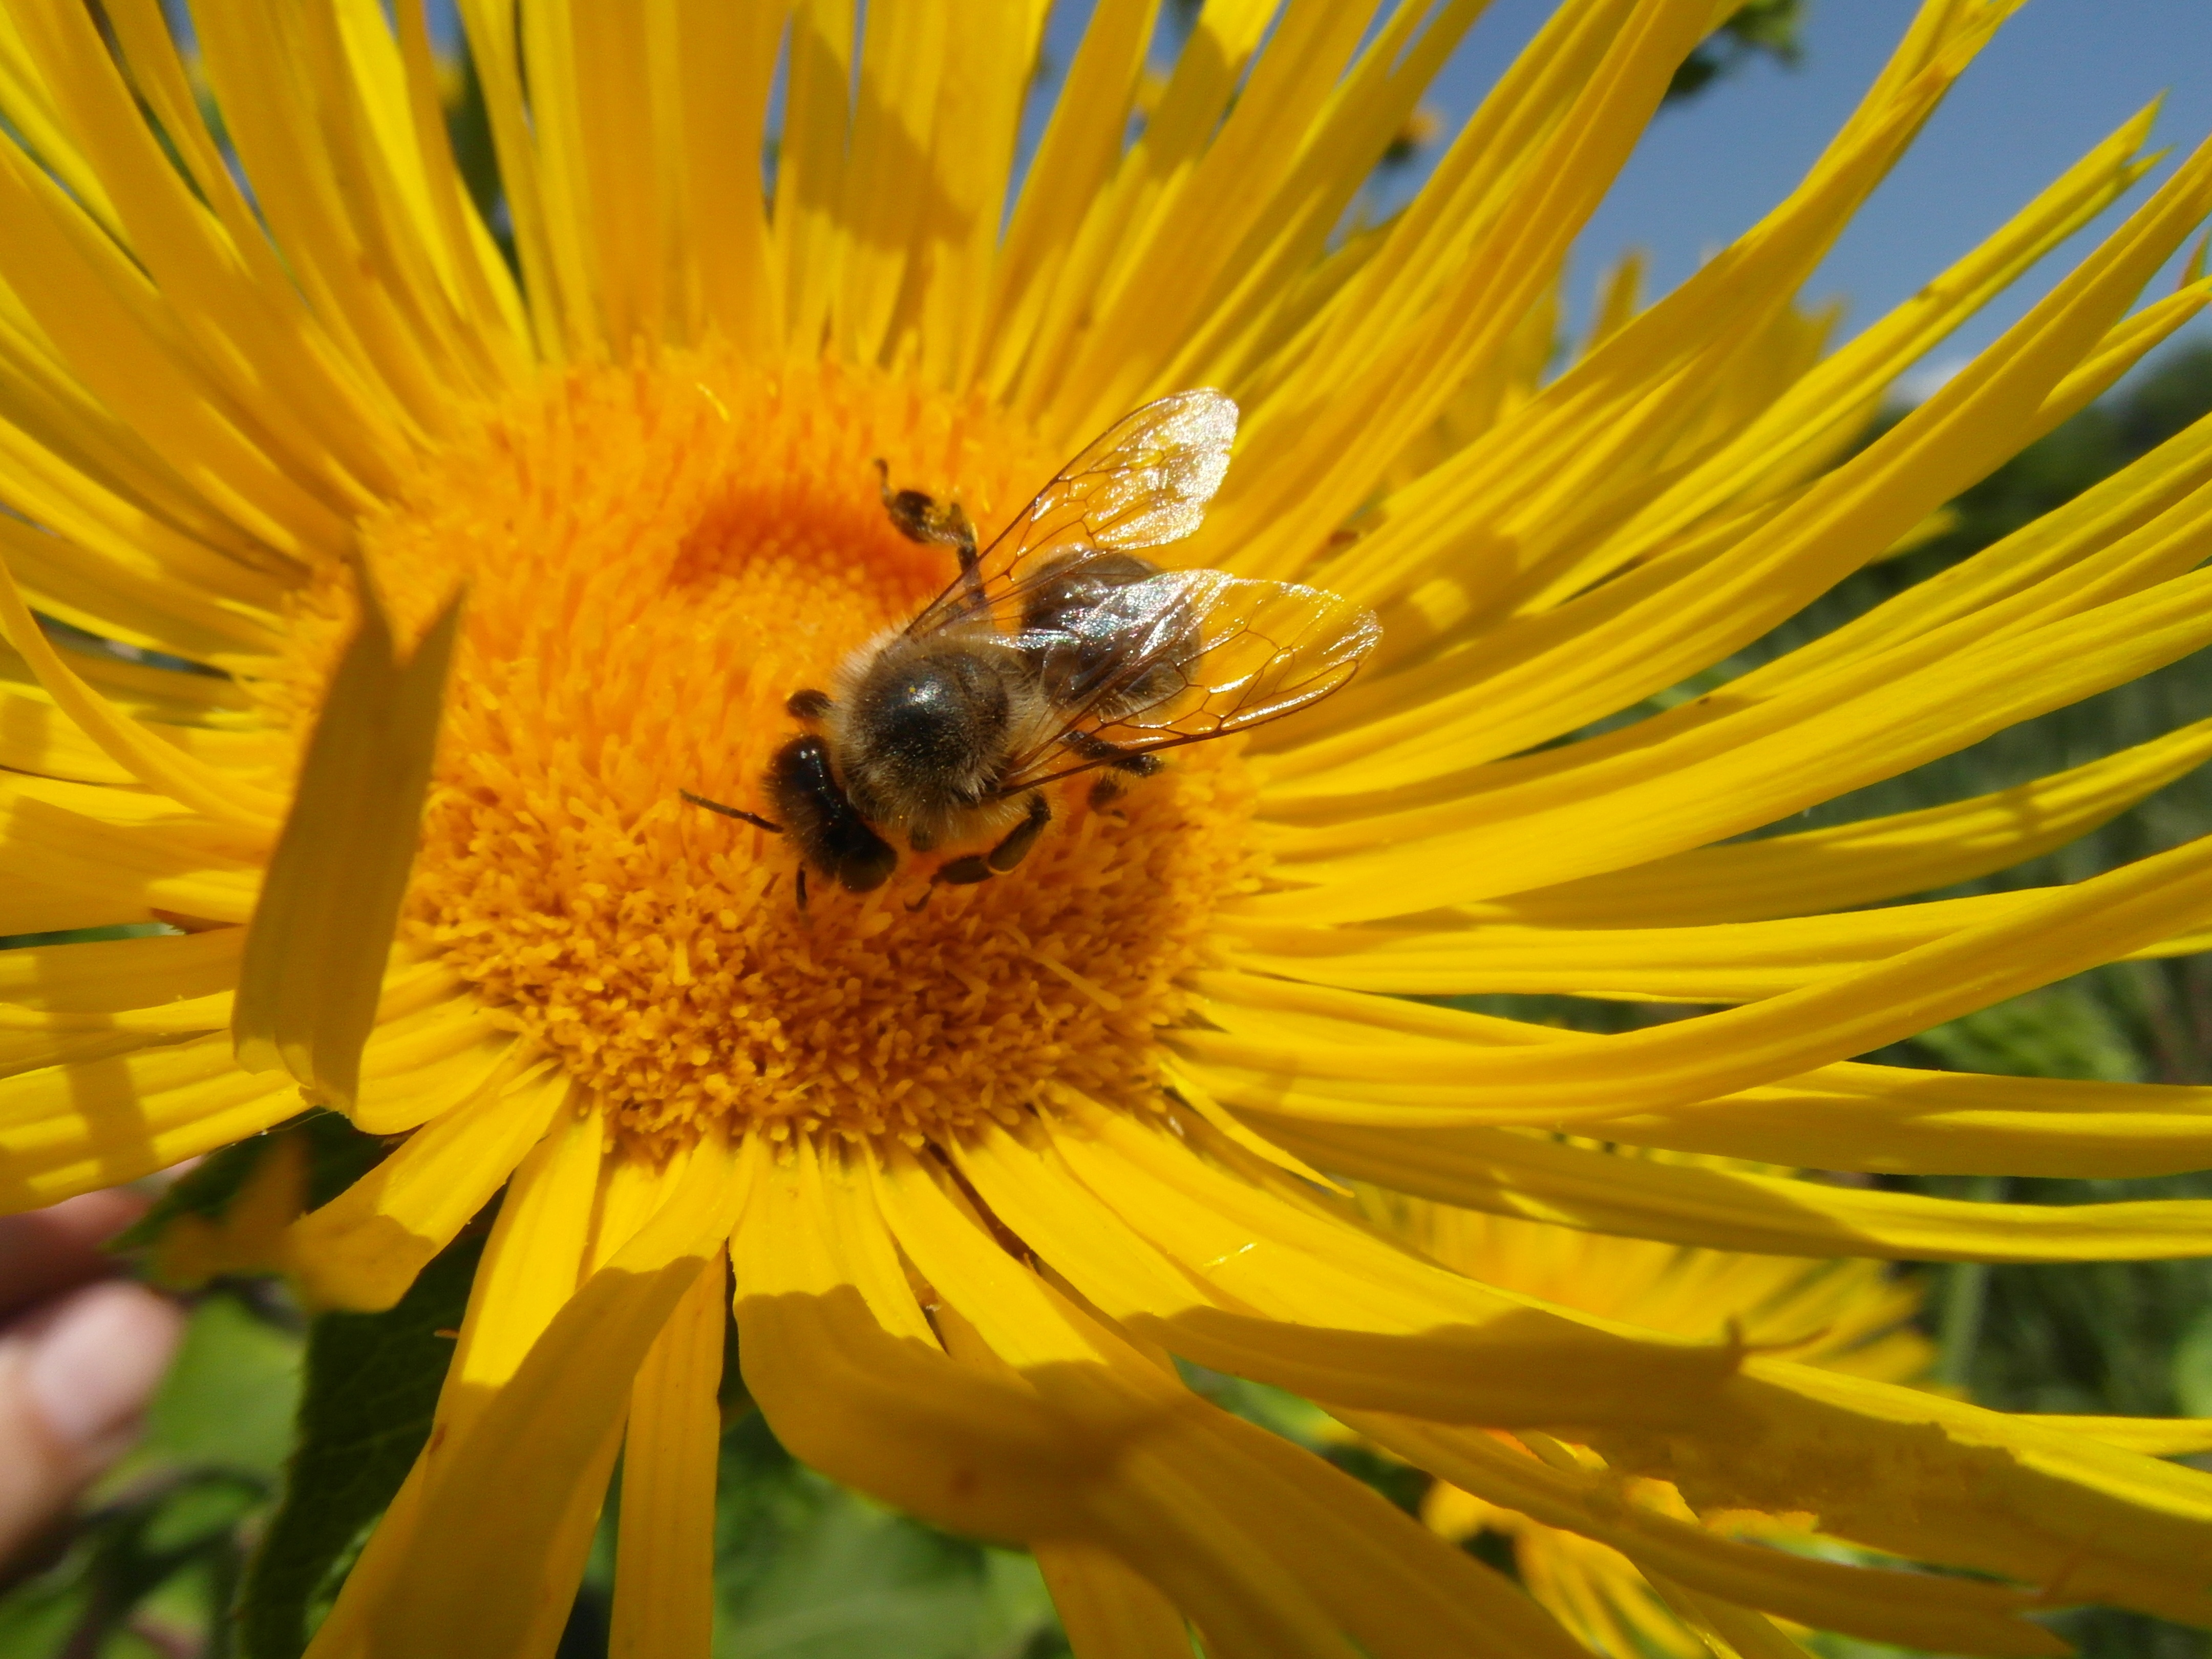
nature, plant, photography, flower, petal, summer, pollen, insect, botany, yellow, flora, fauna, sunflower, invertebrate, close up, bee, nectar, macro photography, flowering plant, honey bee, daisy family, plant stem, land plant, membrane winged insect